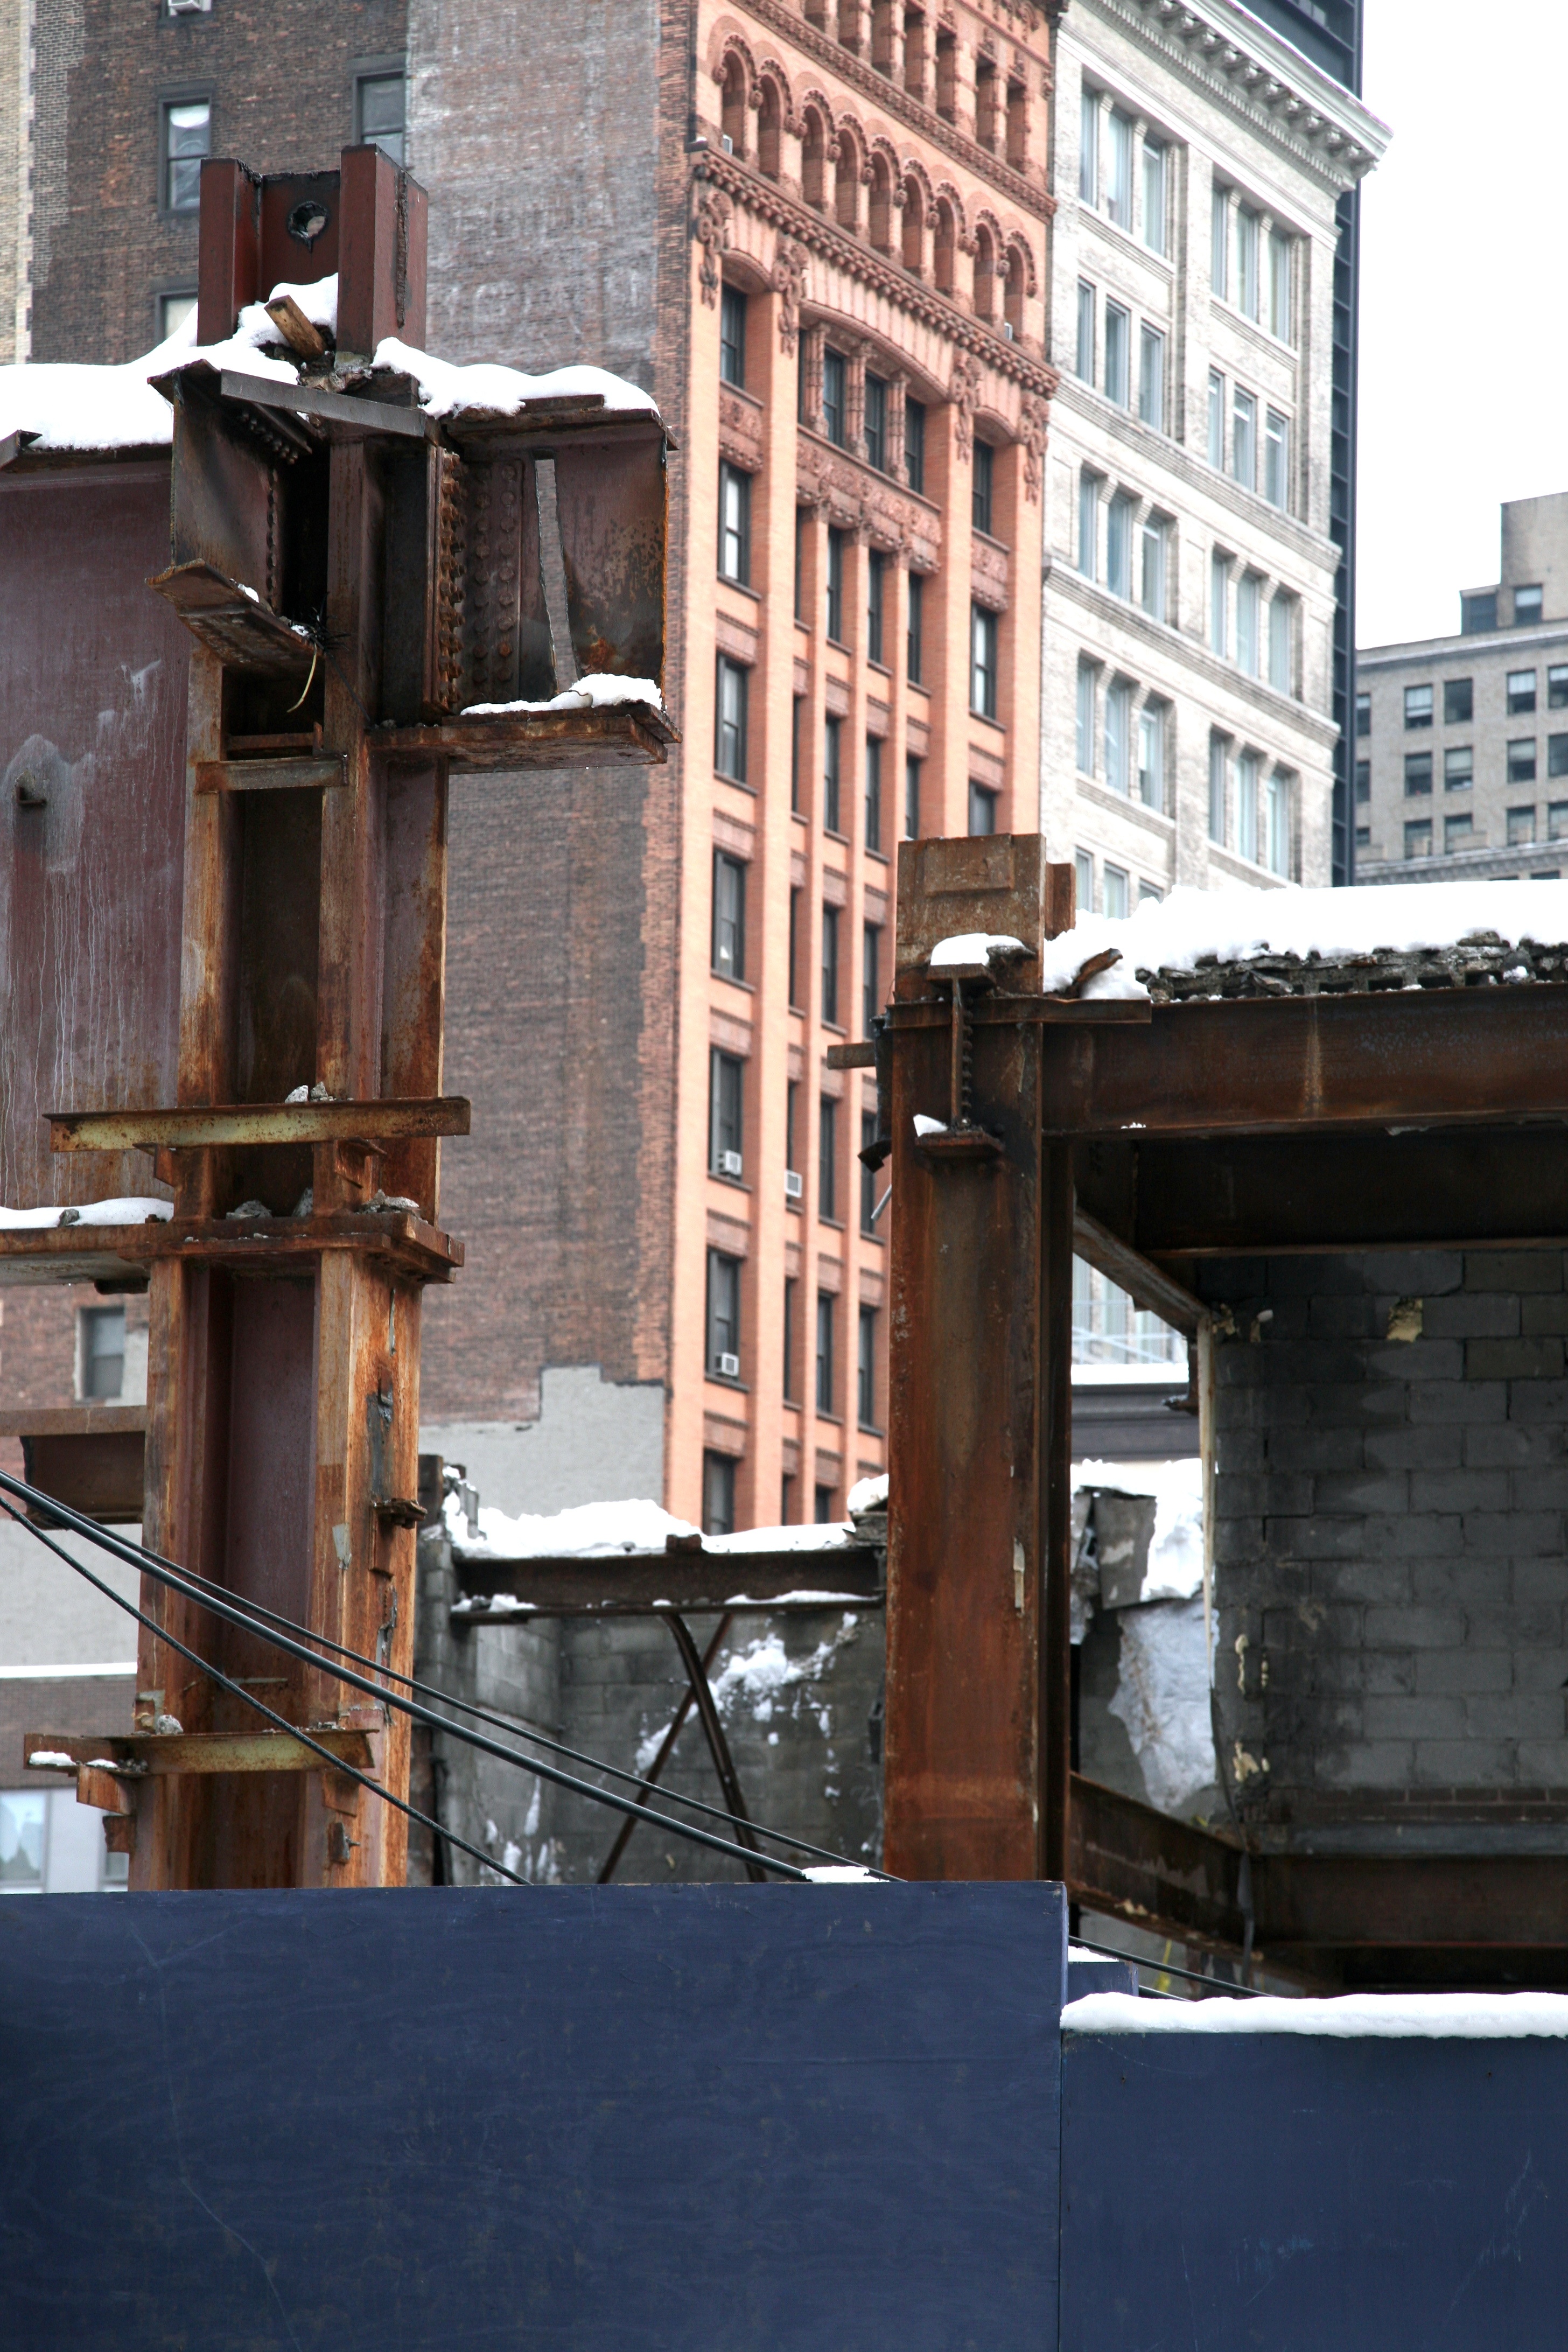
architecture, wood, street, window, city, wall, manhattan, downtown, nyc, facade, industry, newyork, newyorkcity, ny, 911, worldtradecenter, lowermanhattan, wtc, groundzero, september11th, worldtradecentersite, september11attacks, urban area